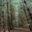
Label: forest